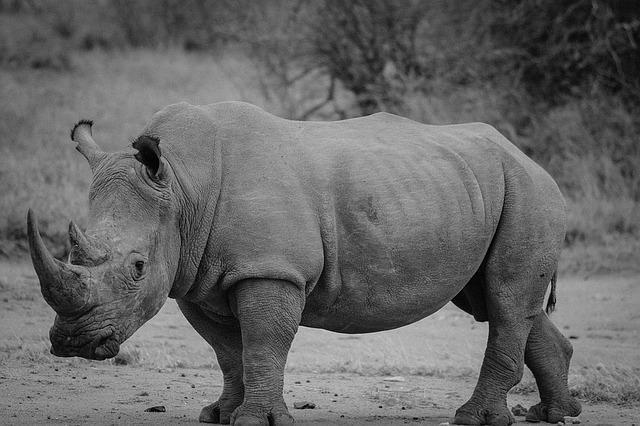
elephant